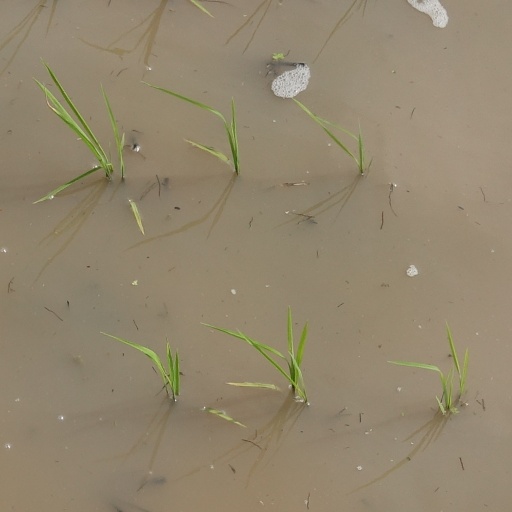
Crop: rice